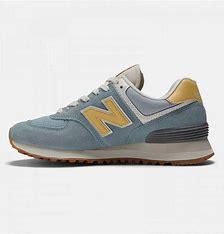
Brand: New
Model: Balance WL574